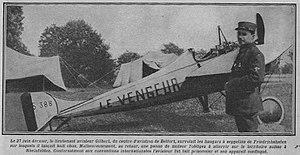
l'aviateur Eugène Gilbert posant devant son avion Morane
Eugène Gilbert, né à Riom le 19 juillet 1889 et mort à Villacoublay le 17 mai 1918, est un aviateur français, as de la Première Guerre mondiale.